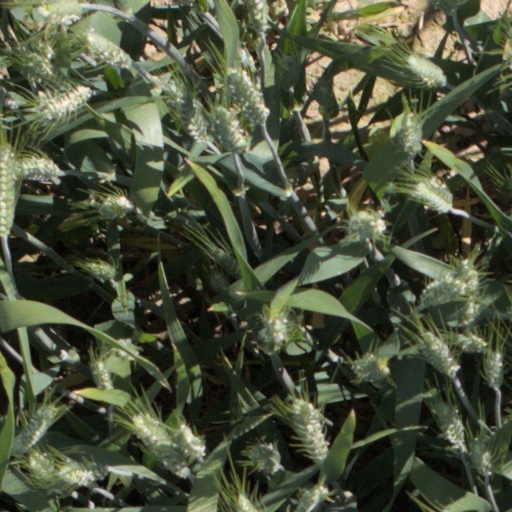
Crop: wheat